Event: Nepal Earthquake
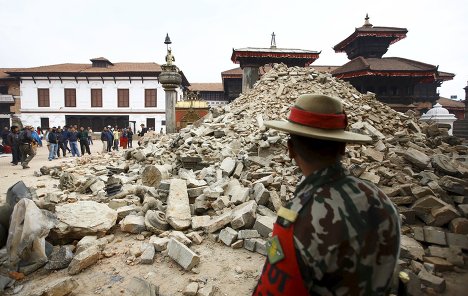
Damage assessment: damage